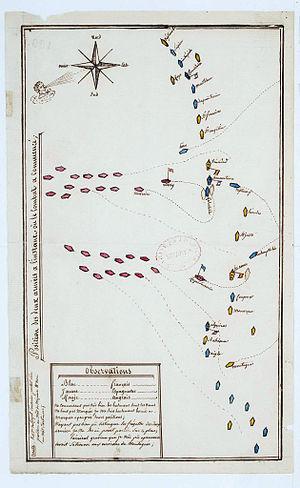
Plan manuscrit indiquant la position des deux flottes au début de la bataille de Trafalgar annexé au rapport adressé par le capitaine de vaisseau Lucas, commandant du ""Redoutable"", à l’amiral Decrès, ministre de la marine."
La bataille de Trafalgar oppose le 21 octobre 1805 la flotte franco-espagnole sous les ordres du vice-amiral Villeneuve, à la flotte britannique commandée par le vice admiral Nelson.